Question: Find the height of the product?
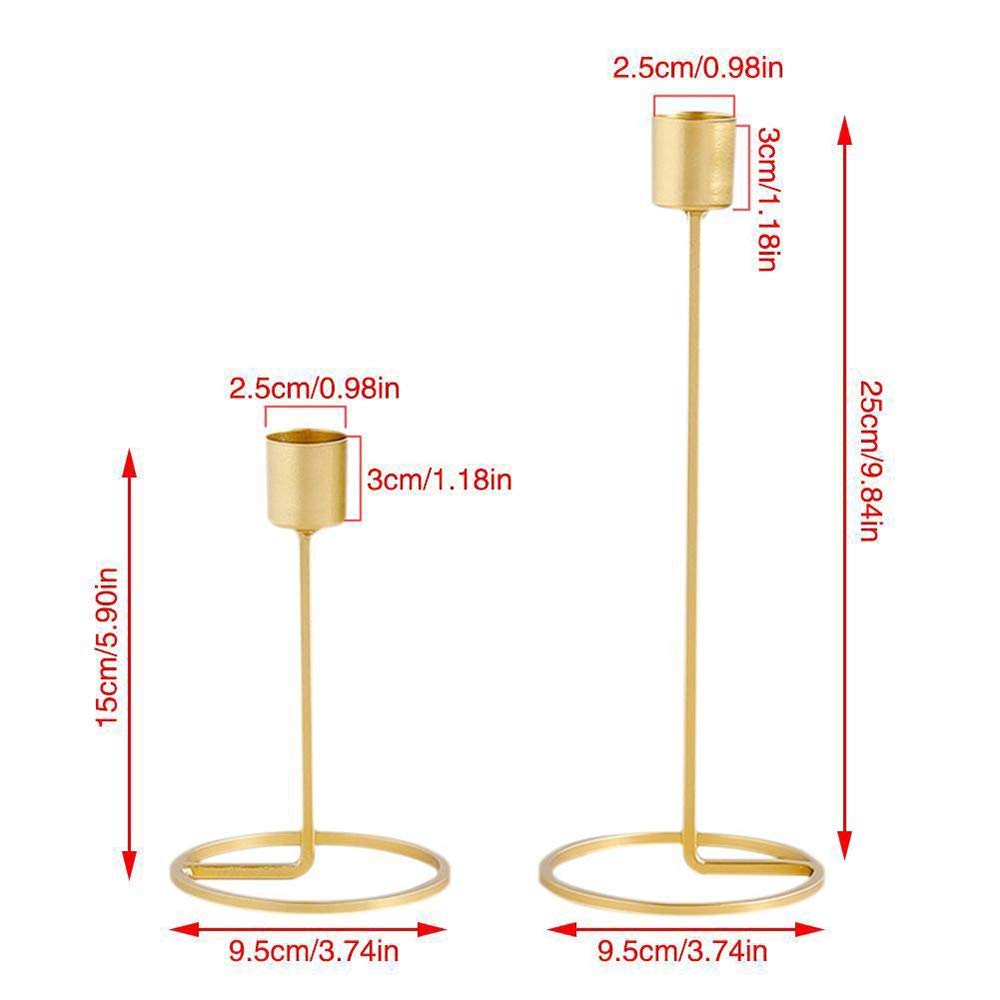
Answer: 25.0 centimetre